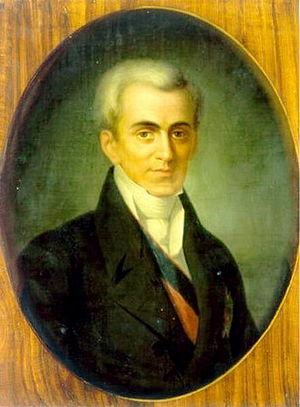
Ioannis Kapodistrias (1776-1831) par D. Tsokos. Source
L’élection au trône de Grèce de 1822-1832 commence peu de temps après le déclenchement de la Guerre d'indépendance grecque contre l’Empire ottoman et se termine deux ans après la reconnaissance internationale de l’indépendance du pays. Elle est en grande partie liée à l'intervention des grandes puissances européennes dans le conflit opposant les patriotes grecs à leur ancien maître ottoman.
Le Parti russe, ou parti napiste était un des trois premiers partis politiques créés en Grèce juste après la guerre d'indépendance, au début du règne du roi Othon. Les deux autres étaient le parti français et le parti anglais. Ces partis existèrent jusqu'à la guerre de Crimée.
La Filikí Etería, Société amicale, Société des Amis, Société des Compagnons ou encore Hétairie des amis fut créée en 1814 à Odessa. C'était la plus importante des sociétés secrètes nées de la diffusion des idées de la Révolution américaine et de la Révolution française dans la société roumaine, serbe et surtout grecque des Balkans sous occupation ottomane : il y eut la société Frăţia dans les principautés de Moldavie et Valachie, la Skoupchina serbe de Miloch Obrénovitch et surtout la Filikí Etería dont le but était l'indépendance de la Grèce.
Theódoros Kolokotrónis, né le 3 avril 1770 à Ramavouni en Messénie, dans le Péloponnèse et mort le 15 février 1843 à Athènes, fut un général et homme d'État grec, héros de la Guerre d'indépendance grecque. Il était surnommé le « Vieux de Morée » car il avait cinquante ans au début du conflit.
Frank Abney Hastings fut un marin britannique et un philhellène. Cadet d'une famille noble anglaise, Frank Abney Hastings fit une carrière dans la Royal Navy. Il participa ainsi à la bataille de Trafalgar, à tout juste onze ans. Il fut chassé de la Royal Navy en 1819, alors même qu'il venait de prendre son premier commandement. Dès 1821, il s'engagea aux côtés des Grecs dans leur guerre d'indépendance contre l'Empire ottoman. À l'été 1822, il participa à l'expédition navale qui devait venger le massacre de Chios. Il fut le témoin des dernières exactions ottomanes sur l'île. Il prit ensuite part au siège de Nauplie. Il recruta à cette occasion sa propre troupe et en 1823 participa aux combats en Crète.
La république des Sept-Îles est le nom donné au protectorat rassemblant sept îles Ioniennes, situées entre la Grèce et l’Italie, que la France s’était attribué au traité de Campo-Formio en 1797, et avait transformé en trois départements français de Grèce. La république des Sept-Îles fut formée en 1800, sous la protection de la Russie et de la Turquie, après que l'amiral russe Fiodor Ouchakov s'en fut emparé à l'issue du siège de Corfou.
L’histoire de Corfou est fortement liée à sa position géographique stratégique. Corfou est la plus septentrionale des îles Ioniennes, à la sortie de la mer Adriatique. Elle est à la frontière entre l'Occident et l'Orient. Corfou est la région grecque la plus proche de l'Italie, tout en étant à moins de trois kilomètres de la côte albanaise. Elle était une étape évidente sur la route du Levant, dans les deux sens.
Égine est une île grecque du golfe Saronique, au sud-ouest d'Athènes. Ses habitants sont les Éginètes.